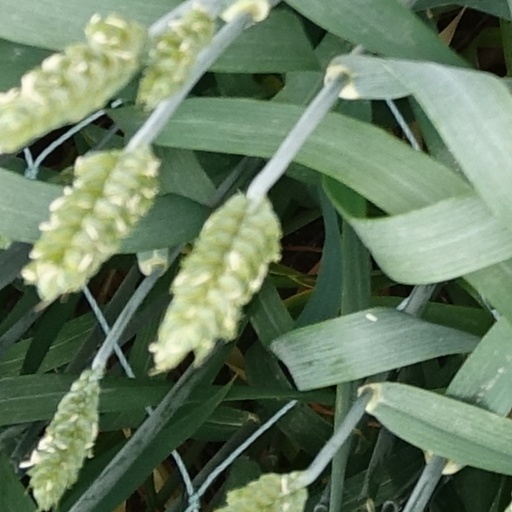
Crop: wheat